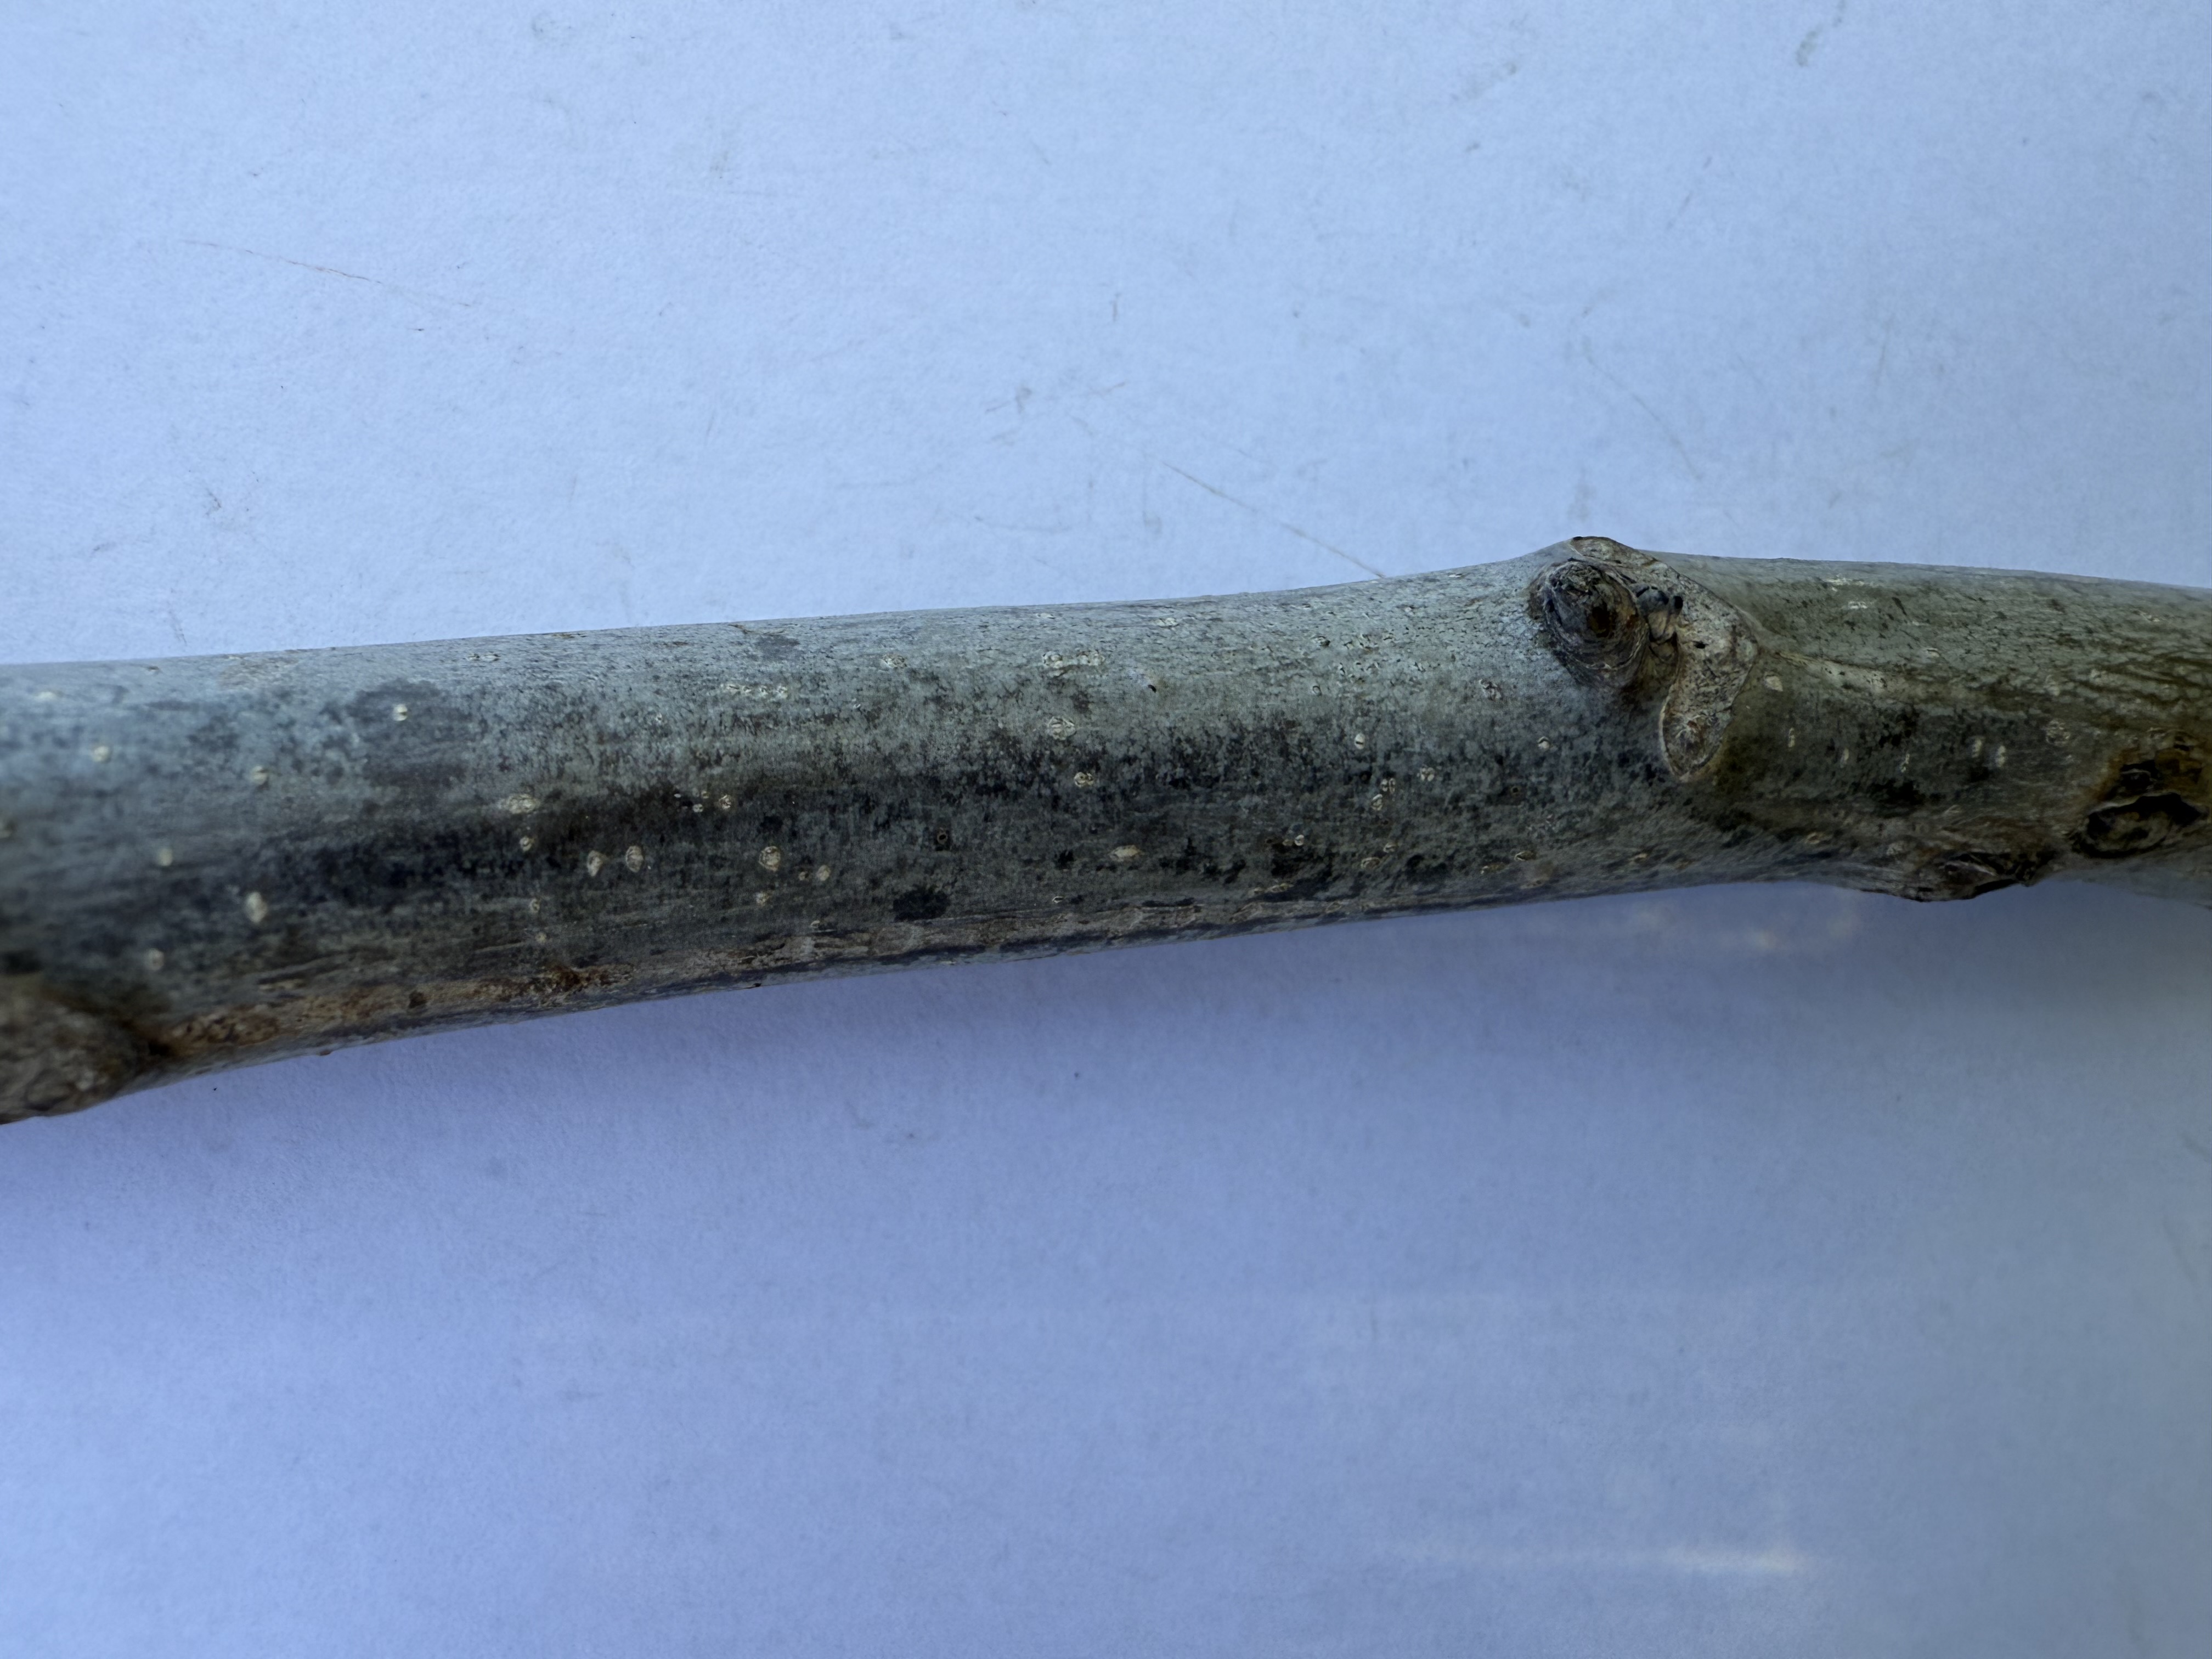
Variety: Wild Walnut